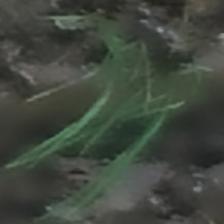
Label: single